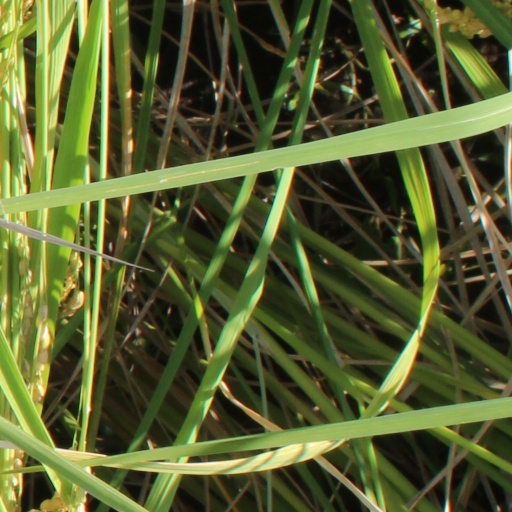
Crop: rice